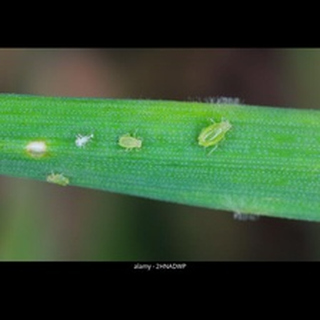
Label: wheat_aphid